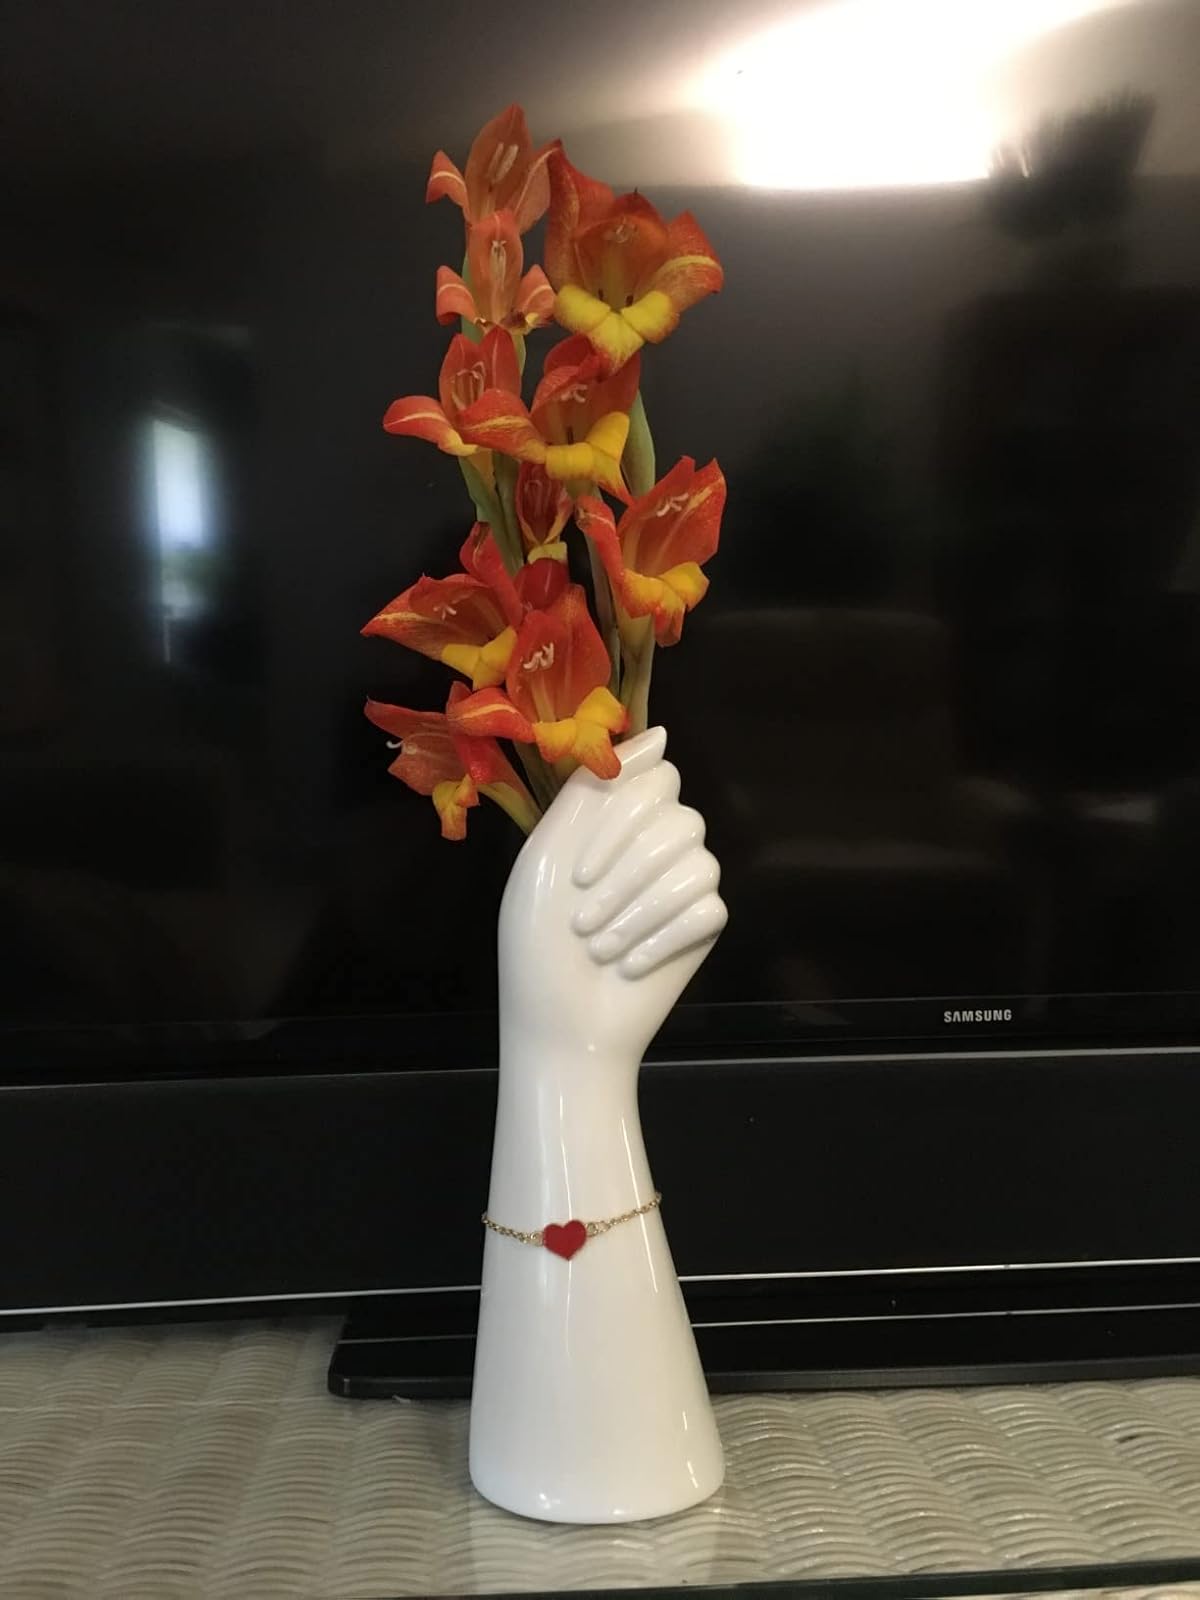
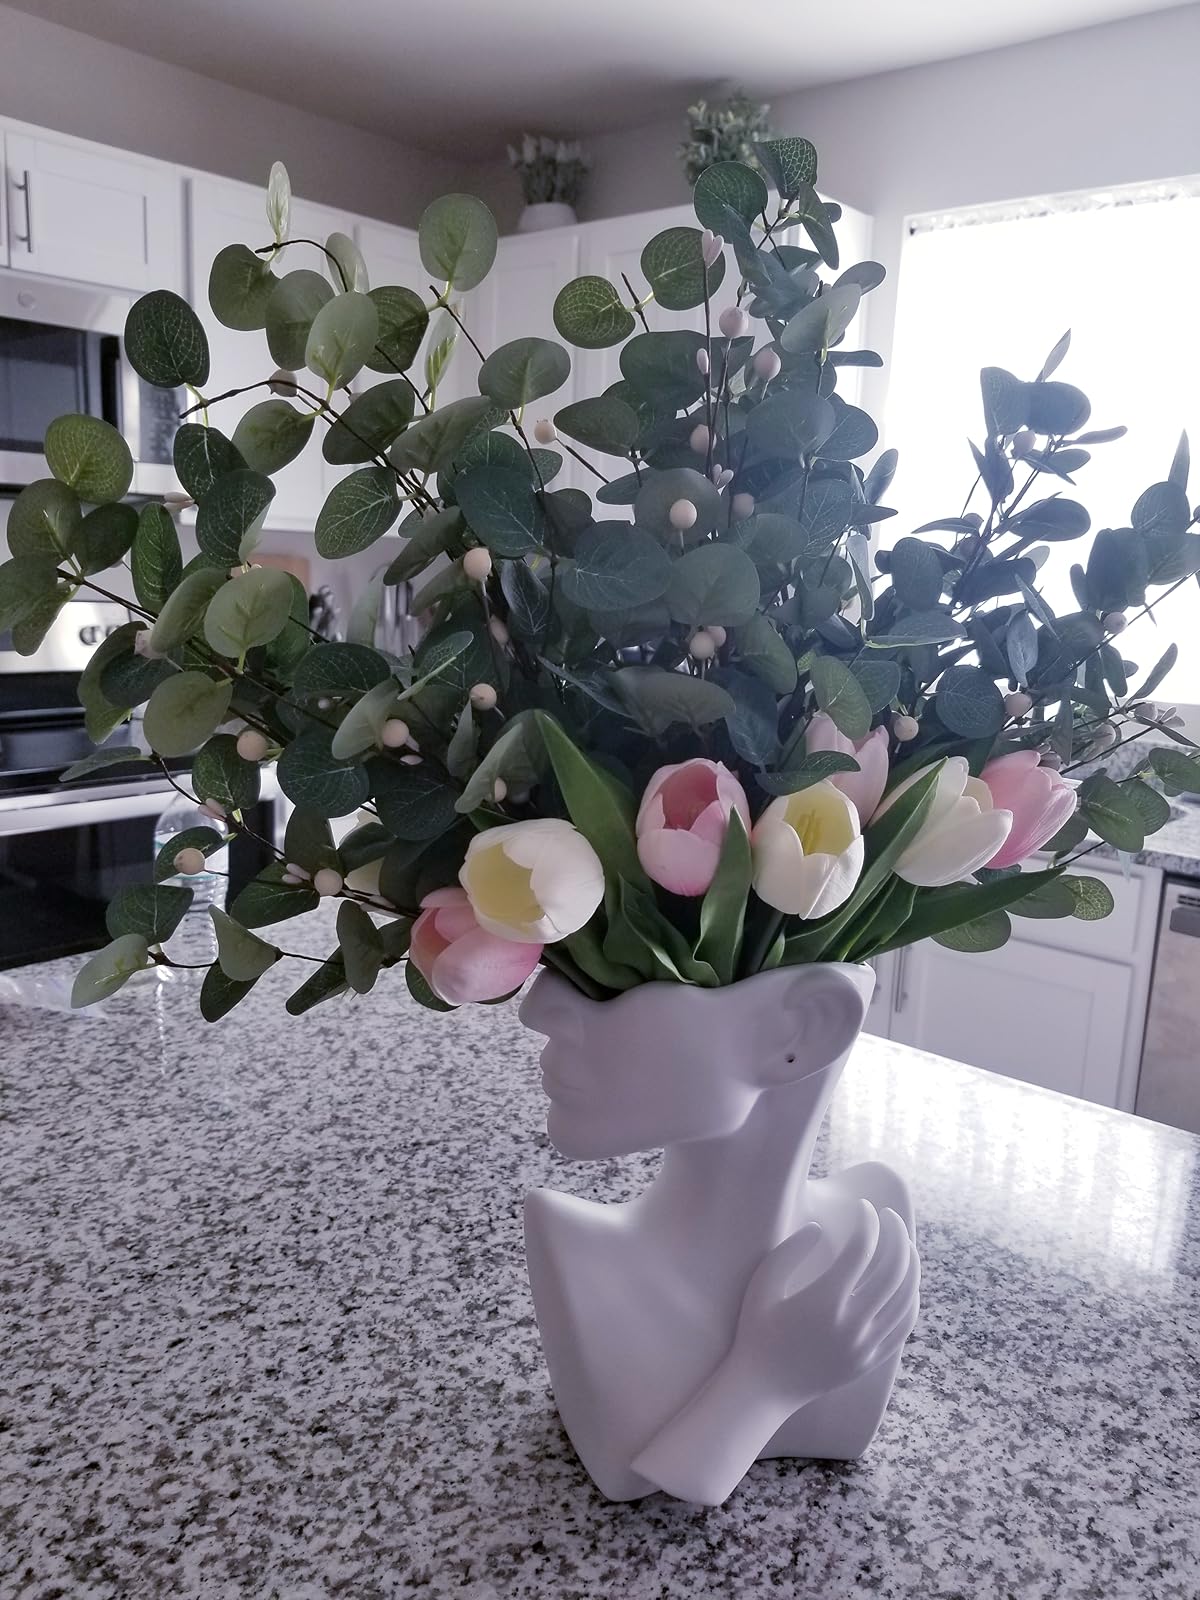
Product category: vase
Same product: no